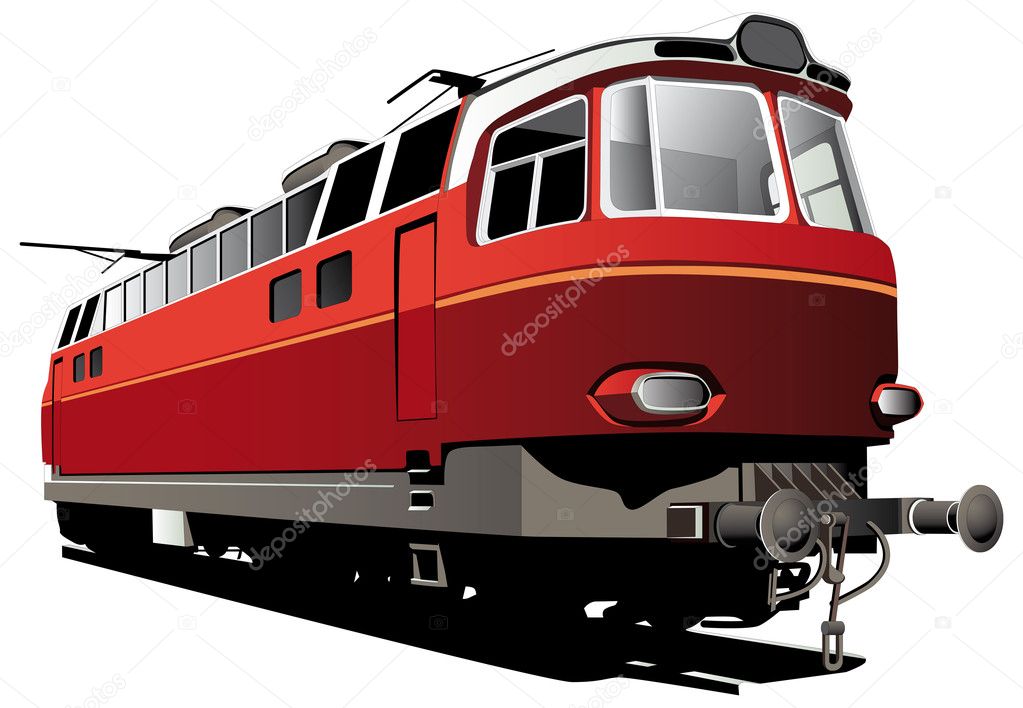
Vehicle type: Trains